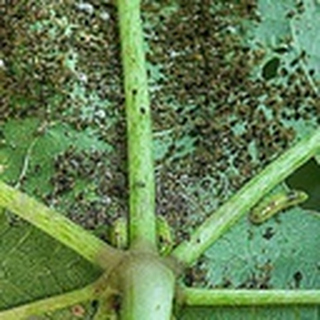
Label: cotton_aphids